Michael Lukow

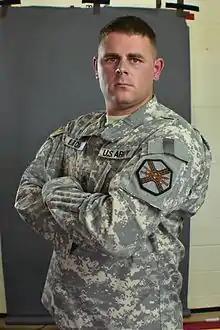
Lukow in 2015

Michael Lukow (born 8 June 1986) also known as the Blue Falcon, is an American soldier who competes as a Paralympic recurve archer.